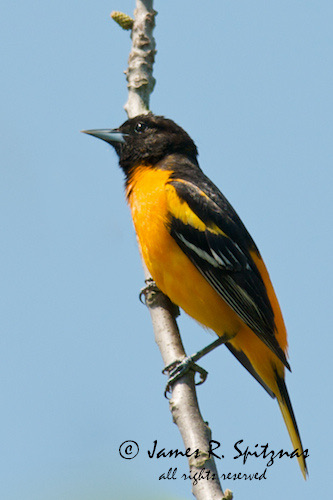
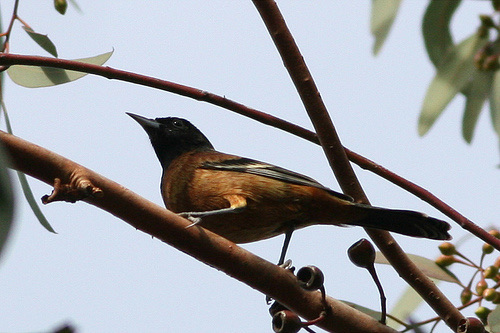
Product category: misc
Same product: yes